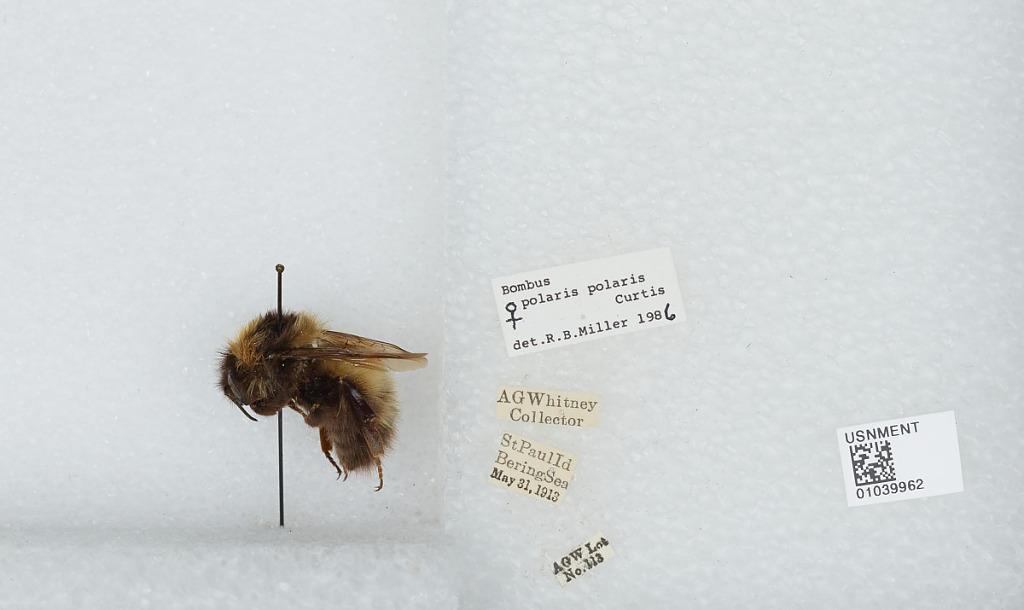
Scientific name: Bombus (Alpinobombus) polaris Curtis
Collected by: A. Whitney
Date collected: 1913-5-31
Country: United States
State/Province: Alaska
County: Aleutians West
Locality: Saint Paul Island
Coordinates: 57.18, -170.27
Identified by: Miller, R. B.